Alfred Hitchcock Presents: The Final Cut

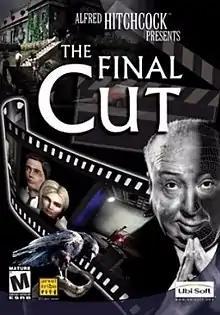

Alfred Hitchcock Presents: The Final Cut (also known as just Hitchcock: The Final Cut) is a 2001 action-adventure video game, in the detective-mystery genre.